Red Dust (2004 film)

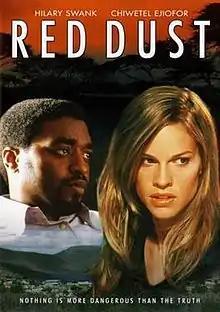
DVD cover art

Red Dust is a 2004 British drama film starring Hilary Swank and Chiwetel Ejiofor and directed by Tom Hooper.